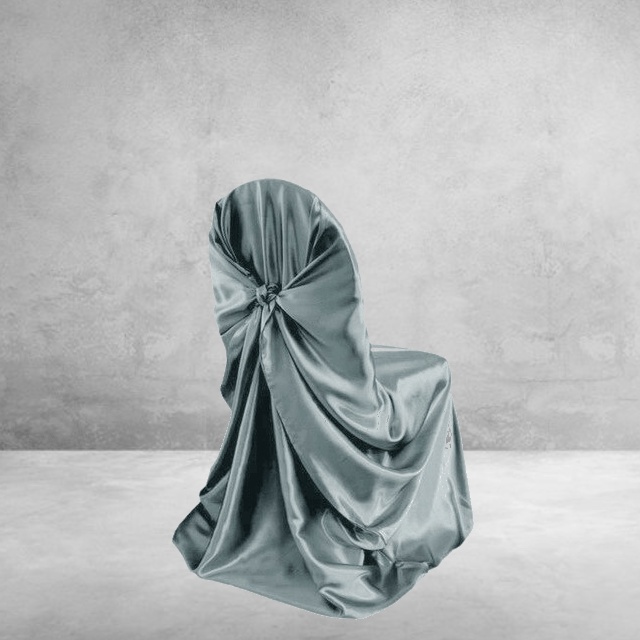
Κάλυμμα Καρέκλας Γάμου Από Ασημί Σατέν
Βελτιώστε τον γάμο σας με το ασημί σατέν κάλυμμα καρέκλας γάμου. Δημιουργήστε μια κομψή και εκλεπτυσμένη ατμόσφαιρα στην αίθουσα υποδοχής σας με αυτά τα ασημένια σατέν καλύμματα καρέκλας, σχεδιασμένα να προσθέτουν μια πινελιά γοητείας στη διακόσμησή σας. Λαμπερή κομψότητα Αφήστε τον γάμο σας να λάμψει με τα ασημένια σατέν καλύμματα καρέκλας γάμου. Το αστραφτερό φινίρισμα και το ασημί τους χρώμα προσθέτουν μια αστραφτερή λάμψη στην ειδική εκδήλωσή σας. Τα ασημένια σατέν καλύμματα αντανακλούν το φως με εντυπωσιακό τρόπο, δημιουργώντας μια μαγική και μαγική ατμόσφαιρα. Οι καλεσμένοι σας θα εκπλαγούν από την κομψότητα και τη γοητεία που προσφέρουν αυτά τα καλύμματα καρέκλας στην αίθουσα της δεξίωσης σας. Άνεση και κομψότητα Εκτός του ότι είναι υπέροχα αισθητικά, τα ασημένια σατέν καλύμματα καρεκλών γάμου προσφέρουν επίσης βέλτιστη άνεση στους καλεσμένους σας. Κατασκευασμένα από υψηλής ποιότητας σατέν, είναι απαλά στην αφή και ευχάριστα στο κάθισμα. Χάρη στη λεπτή εφαρμογή και το ελαστικό ύφασμά τους, εφαρμόζουν τέλεια σε κάθε καρέκλα, δημιουργώντας μια προσεγμένη και επαγγελματική εμφάνιση. Προσθέστε μια πινελιά κομψότητας στο γάμο σας προσφέροντας στους καλεσμένους σας ασύγκριτη άνεση με αυτά τα ασημί σατέν καλύμματα καρέκλας. Ευελιξία και ευκολία χρήσης Τα ασημένια σατέν καλύμματα καρέκλας γάμου είναι ευέλικτα και προσαρμόζονται σε όλα τα στυλ γάμου. Είτε διοργανώνετε μια οικεία τελετή είτε μια μεγάλη δεξίωση, αυτά τα καλύμματα καρέκλας θα προσθέσουν μια πολυτελή πινελιά στην εκδήλωσή σας. Επιπλέον, είναι εύκολο να εγκατασταθούν και να αφαιρεθούν, επιτρέποντάς σας να τα χρησιμοποιείτε με ευκολία. Μετατρέψτε αμέσως την αίθουσα υποδοχής σας σε έναν ονειρεμένο χώρο με αυτά τα ευέλικτα και πρακτικά καλύμματα καρέκλας. Υλικά υψηλής ποιότητας: Κατασκευασμένο από 90% πολυεστέρα και 10% ελαστάνη, αυτό το κάλυμμα προσφέρει εξαιρετική αντοχή και ευελιξία για βέλτιστη άνεση. Ευελιξία χρήσης: Ιδανικό για κουζίνα, τραπεζαρία, πάρτι, εστιατόρια, ξενοδοχεία και τελετές, αυτό το κάλυμμα καρέκλας ταιριάζει σε όλες τις περιστάσεις σας. Καθολικό μέγεθος: Χάρη στην τεχνολογία MY-CHAIR-COVER.GR™, αυτό το κάλυμμα ταιριάζει στο 95% των καρεκλών για τέλεια εφαρμογή και εύκολη εγκατάσταση. Εύκολη φροντίδα: Πλένεται στο πλυντήριο στους 30°C, αυτό το κάλυμμα έχει σχεδιαστεί για να αντιστέκεται στους λεκέδες και τις διαρροές, καθιστώντας το ιδανικό για καθημερινή χρήση. Χωρίς χλωρίωση: Αυτό το κάλυμμα αντέχει στη λεύκανση, διασφαλίζοντας ότι τα χρώματά του παραμένουν φωτεινά και ζωντανά ακόμα και μετά από πολλές πλύσεις. Ανθεκτικό στη θερμότητα: Με μέτρια αντίσταση σιδήρου έως 150°C, αυτό το κάλυμμα διατηρεί το σχήμα και την απαλότητά του ακόμα και μετά από έντονο σιδέρωμα. Συμβατό με στεγνό καθάρισμα: Αυτό το κάλυμμα μπορεί να καθαριστεί στεγνό με όλους τους διαλύτες εκτός από το τριχλωροαιθυλένιο, παρέχοντας περισσότερες επιλογές φροντίδας. Στεγνώνει σε στεγνωτήριο: Μπορεί να στεγνώσει σε μέτρια θερμοκρασία, διευκολύνοντας τη φροντίδα του και διασφαλίζοντας ότι είναι έτοιμο για χρήση όποτε το χρειαστείτε.
Brand: My Chair Cover
Category: Arts & Entertainment > Party & Celebration > Party Supplies > Chair Sashes > Chair Bands